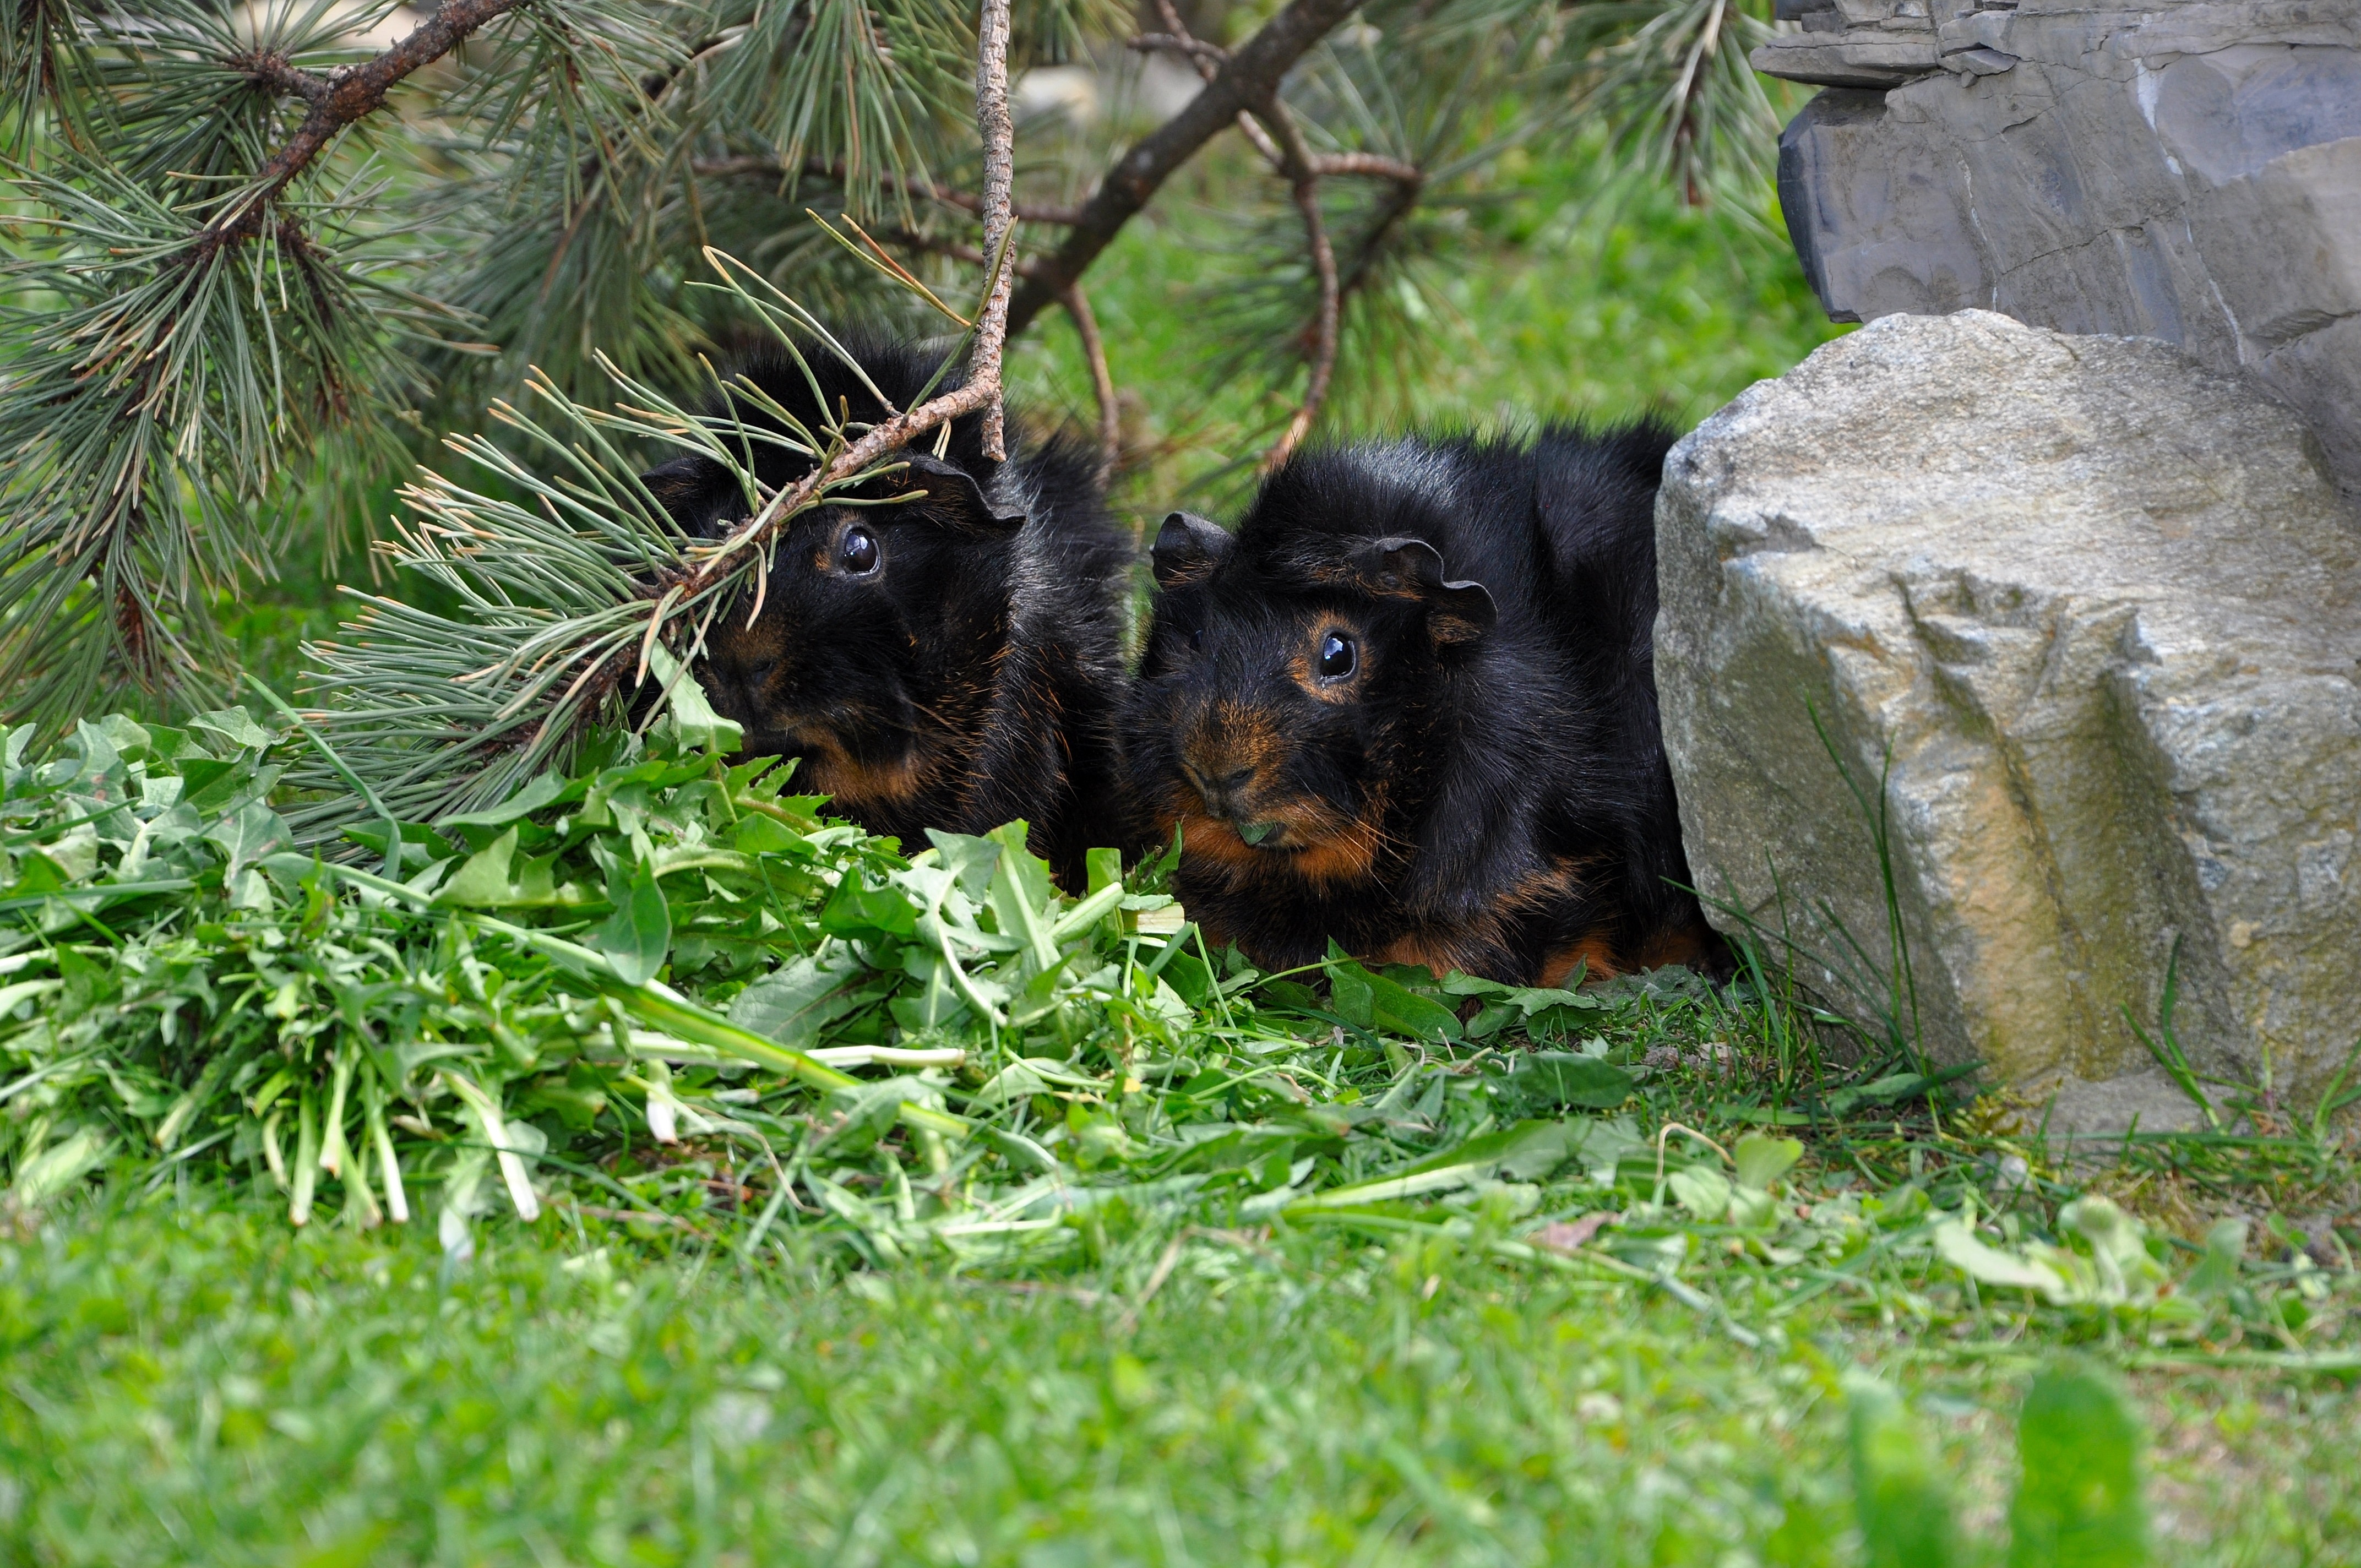
nature, dog, mammal, eat, guinea pig, rodents, animals, vertebrate, rosettes, terrier, hungry, chucks, dog like mammal